Kathleen Trousdell Shaw

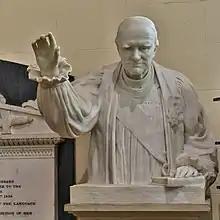
Sculpture of William Alexander in the Church of Ireland Cathedral at Armagh, by Kathleen Shaw

Shaw also studied at some point under Alfred Gilbert. After Rome, she worked for a period in the British Museum, and then returned to Ireland. In 1899 she gave a London address, 49 York Street Chambers; these "Ladies' Residential Chambers" in Bloomsbury were for single professional women.